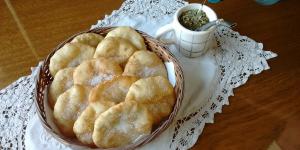
tortas fritas con levadura